Jake Ball (cricketer)

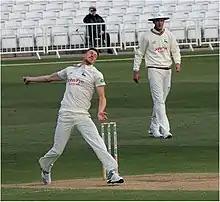
Ball in 2019

Jacob Timothy Ball (born 14 March 1991) is an English cricketer. Ball is a right-handed batsman who bowls right-arm fast-medium pace. He was born in Mansfield, Nottinghamshire, England and educated at the Meden School in Market Warsop. On 14 July 2016 he made his Test debut for England against Pakistan. His uncle, Bruce French, also played Test cricket for England and was chosen to present Ball with his England cap before his Test debut in July 2016.